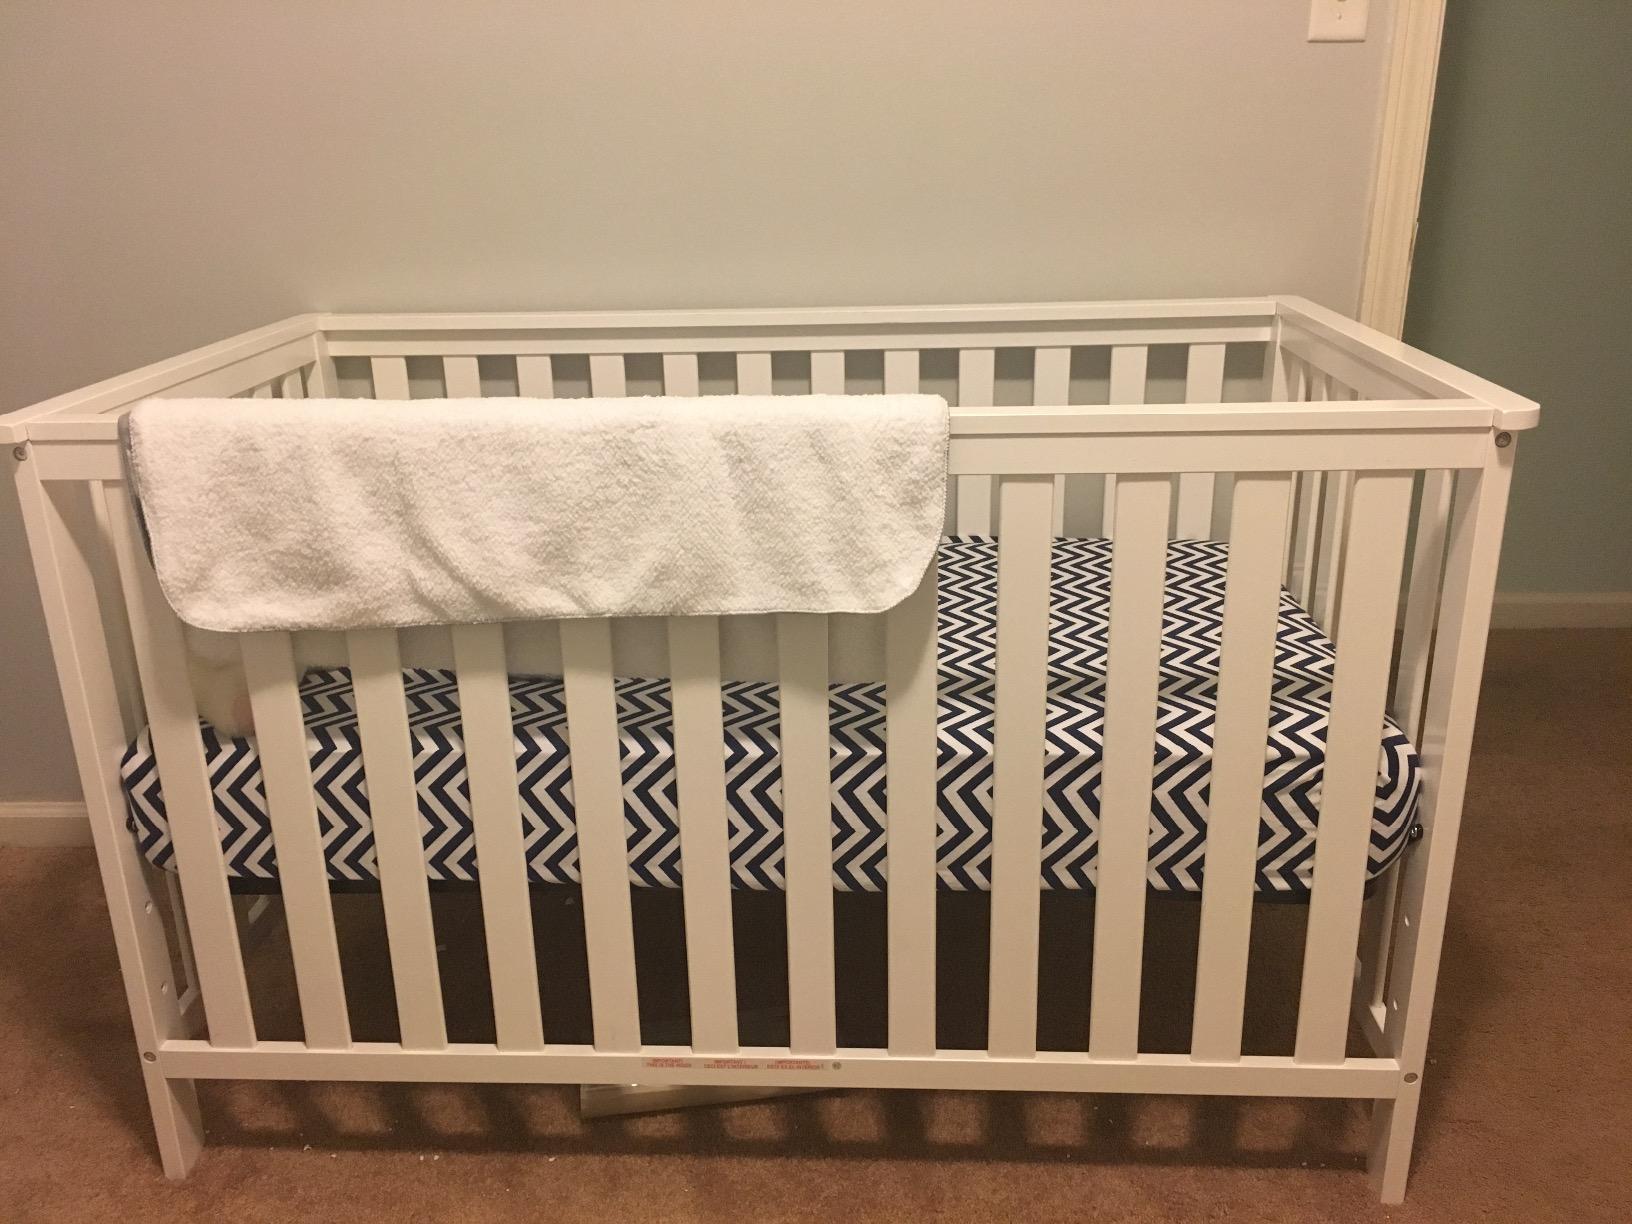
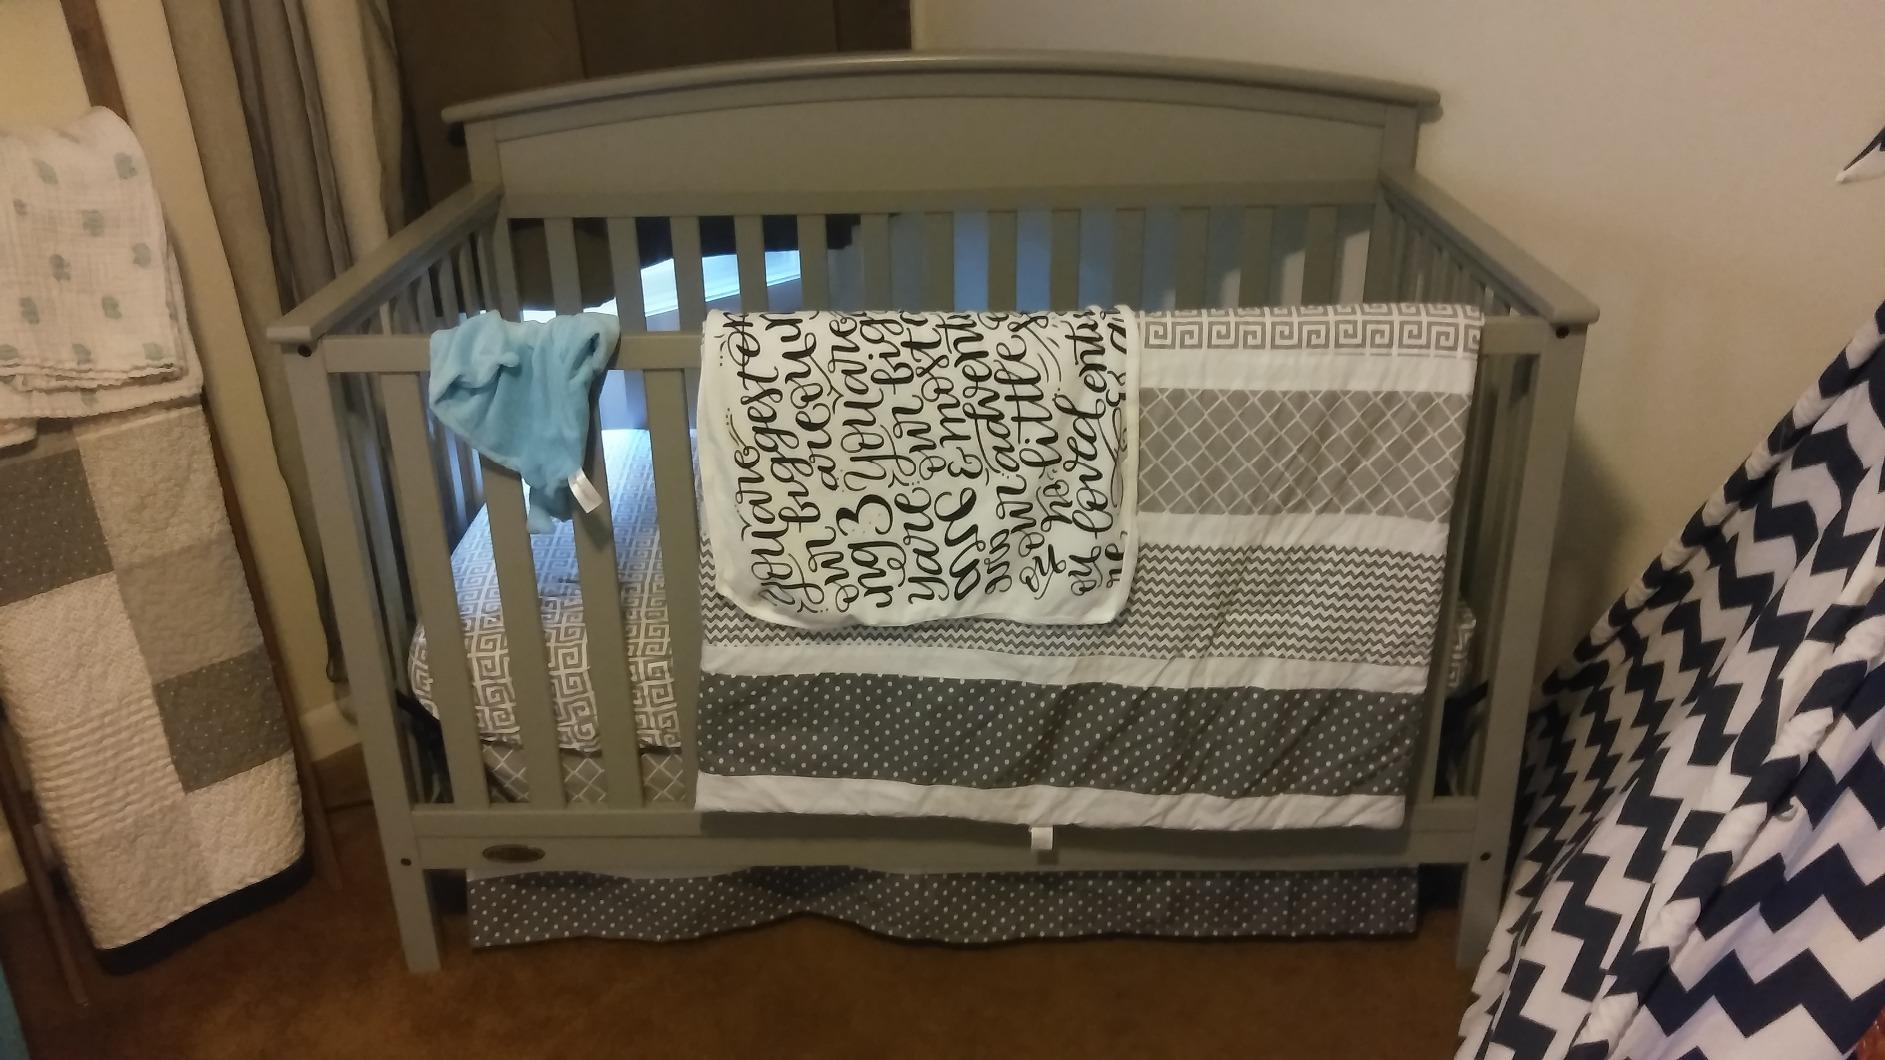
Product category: products_crib
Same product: no